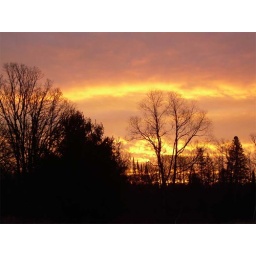
Trees stand out against orange red clouds in the dawn sky on a March morning.